Fort Colcura

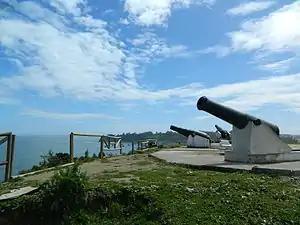
Fuerte Colcura

Fort Colcura was a small fort that was the first Spanish settlement that existed in the commune of Lota, Chile. It was on a small height on the edge of the Bay of Arauco, a little more than two kilometers to the southeast of the modern city of Lota. From its position it dominated the north slope of cerro Marihueñu and the valley of Colcura in whose extreme west is the mouth of the riachuelo Colcura that empties into the cove of Colcura.